Yuna Kim

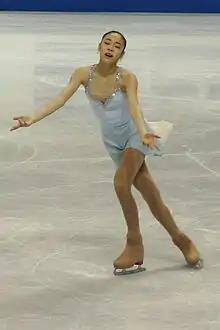
Refer to caption

Kim withdrew from the 2007 South Korean Championships, because she was diagnosed in January 2007 with the early stages of lumbar disc herniation, involving the fourth and fifth lumbar vertebrae in her waist. According to her doctor, the vertebrae pushed back and touched her nerve and the disc between her first coccyx and fifth lumbar vertebrae, which was swollen and ready to develop into a hernia. He also said that two-to-four weeks of physical therapy would successfully treat it. She began treatment, which focused on reinforcing her waist muscles and maintaining her body balance, in Seoul immediately after her diagnosis. She was unable to train during and afterwards her treatment. Kim was scheduled to compete at the 2007 Asian Winter Games, but had to withdraw.